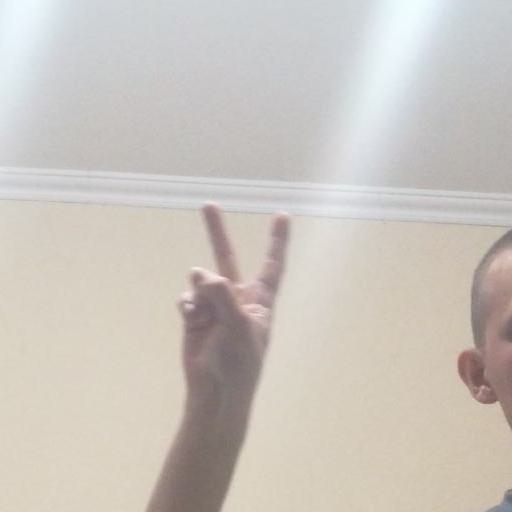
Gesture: peace